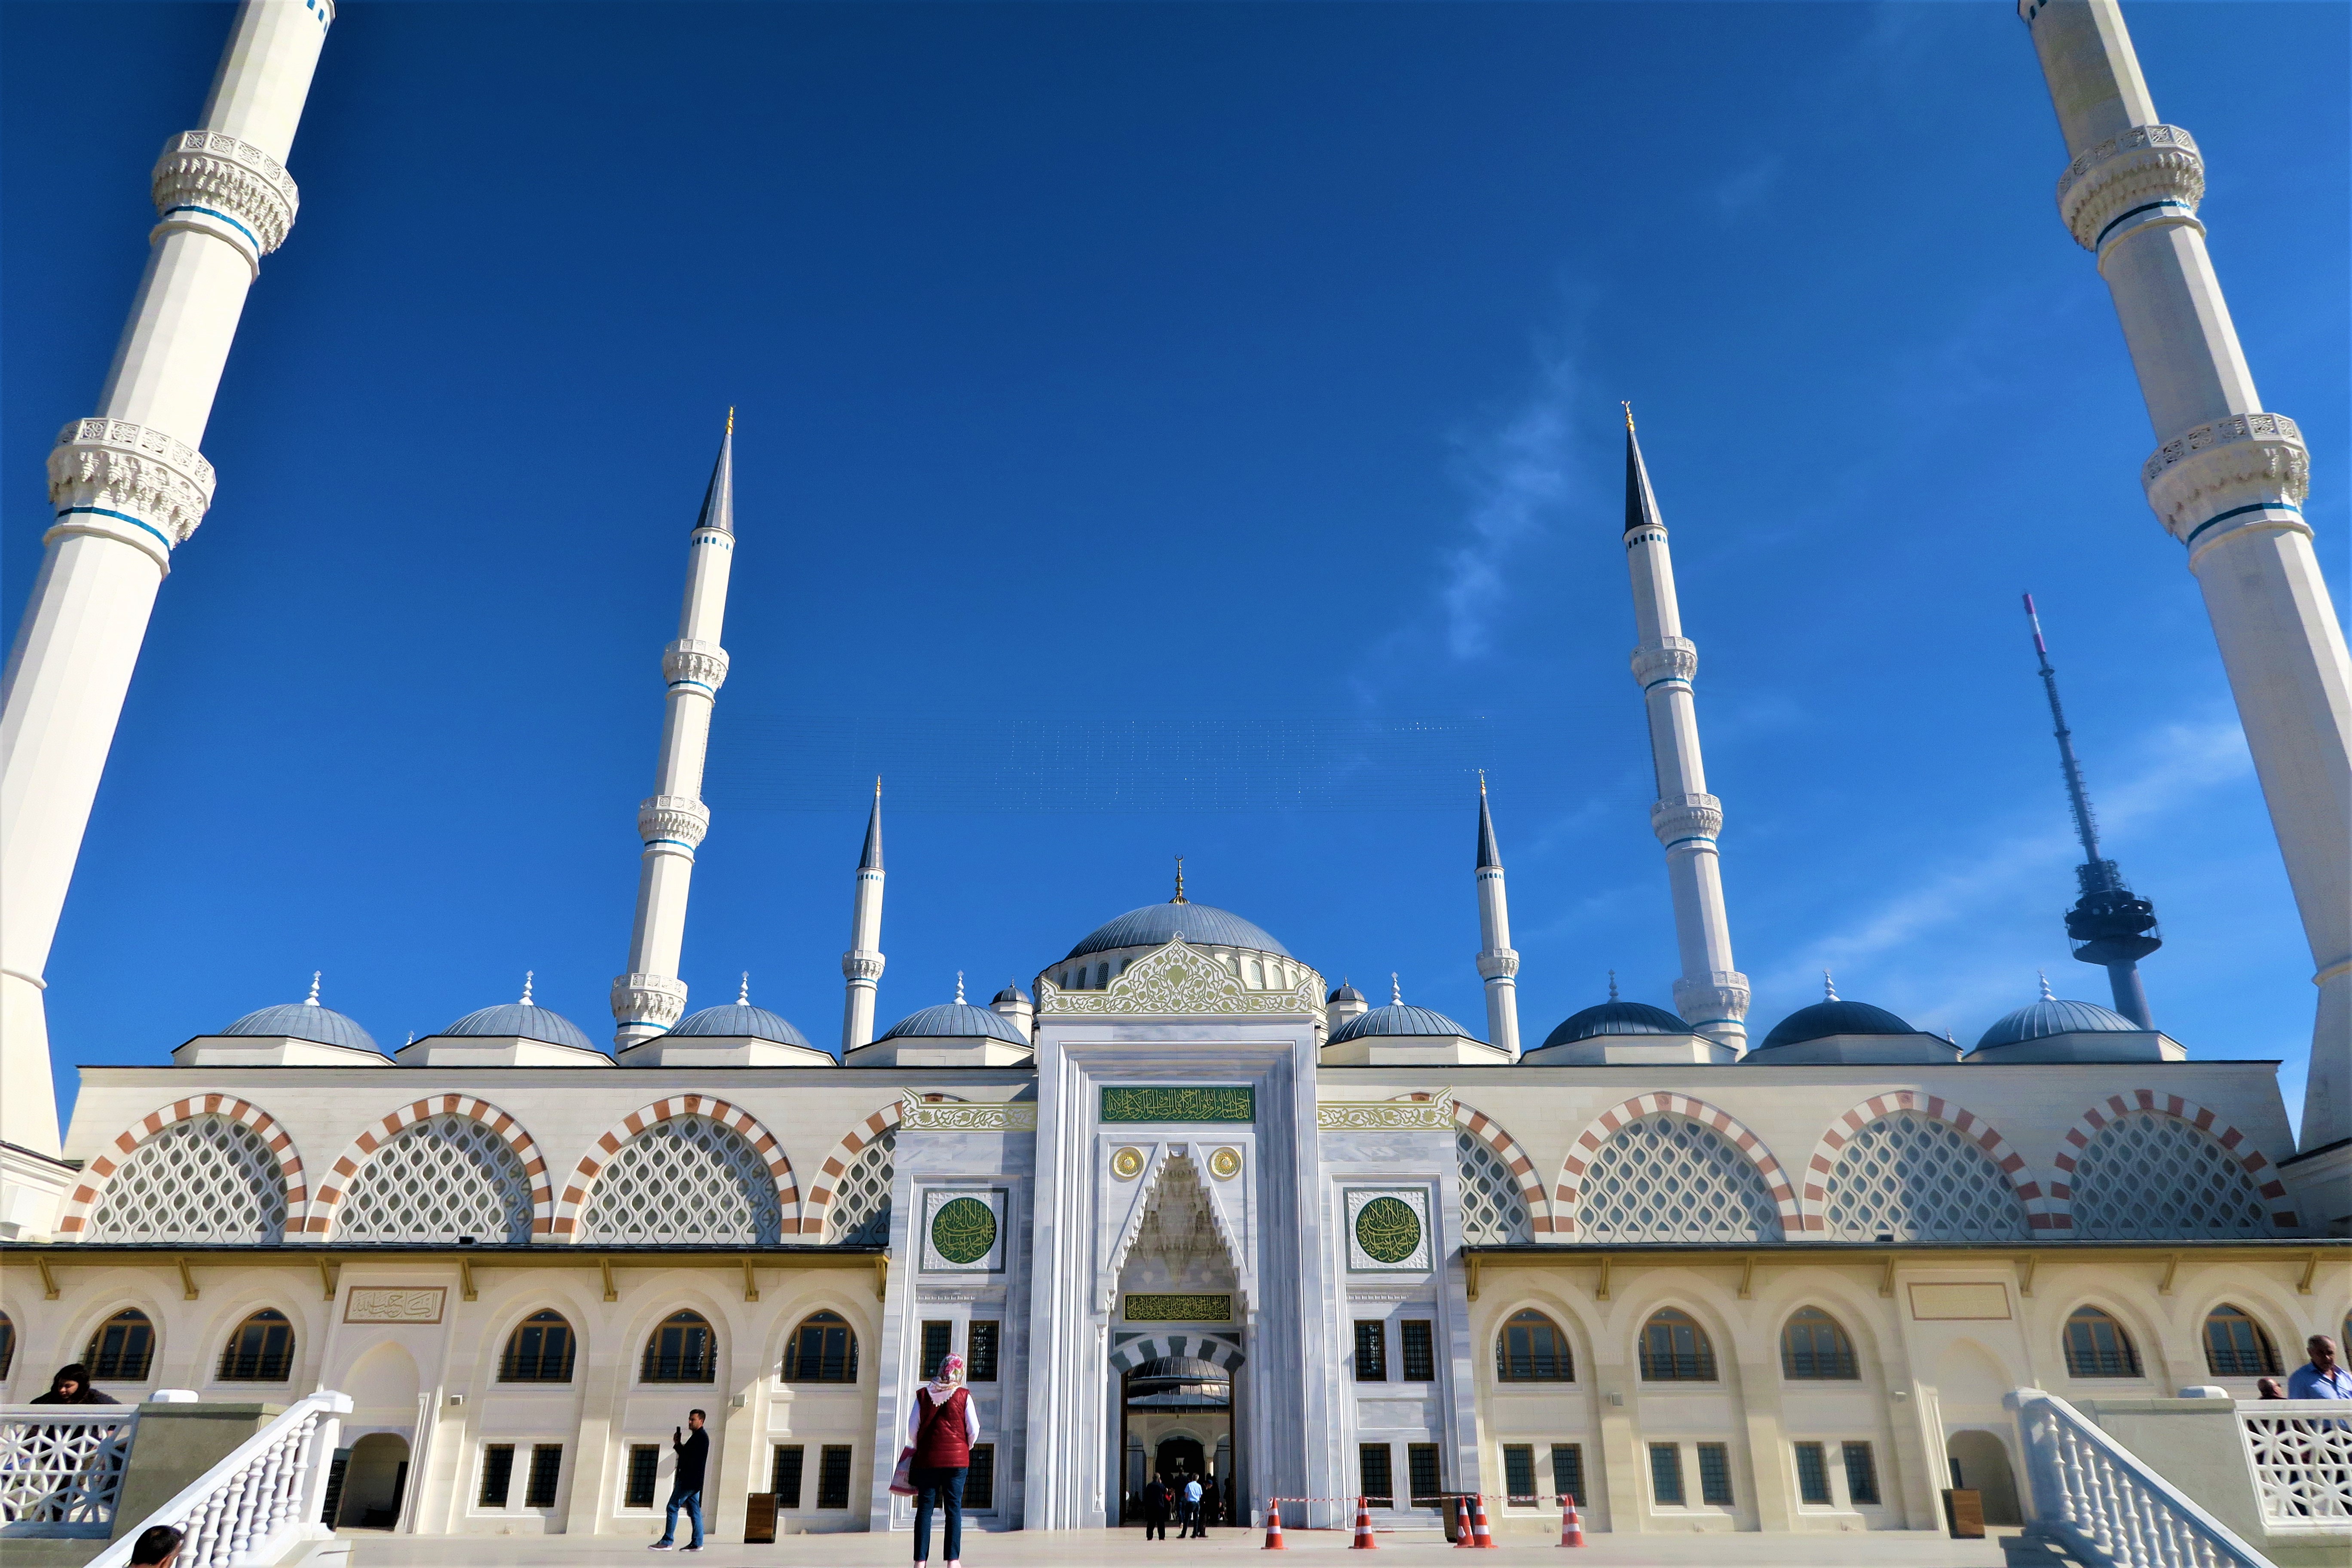
mosque, architecture, religion, islam, dome, art, beautiful, minaret, worship, place of worship, landmark, khanqah, building, sky, byzantine architecture, historic site, photography, facade, city, classical architecture, tourist attraction, spire, symmetry, tourism